Cosworth DFV

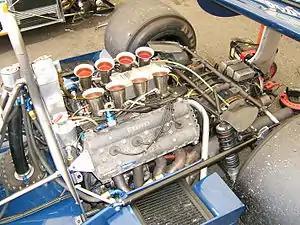
The classic DFV engine – Hewland gearbox combination, mounted in the rear of a 1978 Tyrrell 008

Lotus, McLaren, Matra, Brabham, March, Surtees, Tyrrell, Hesketh, Lola, Williams, Penske, Wolf and Ligier are just some of the teams to have used the DFV. In 1969 and 1973 every World Championship race was won by DFV-powered cars, with the engine taking a total of 155 wins from 262 races between 1967 and 1985.